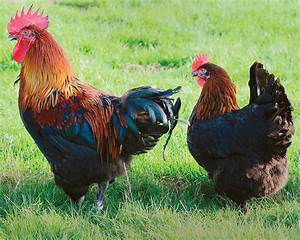
Label: gallina